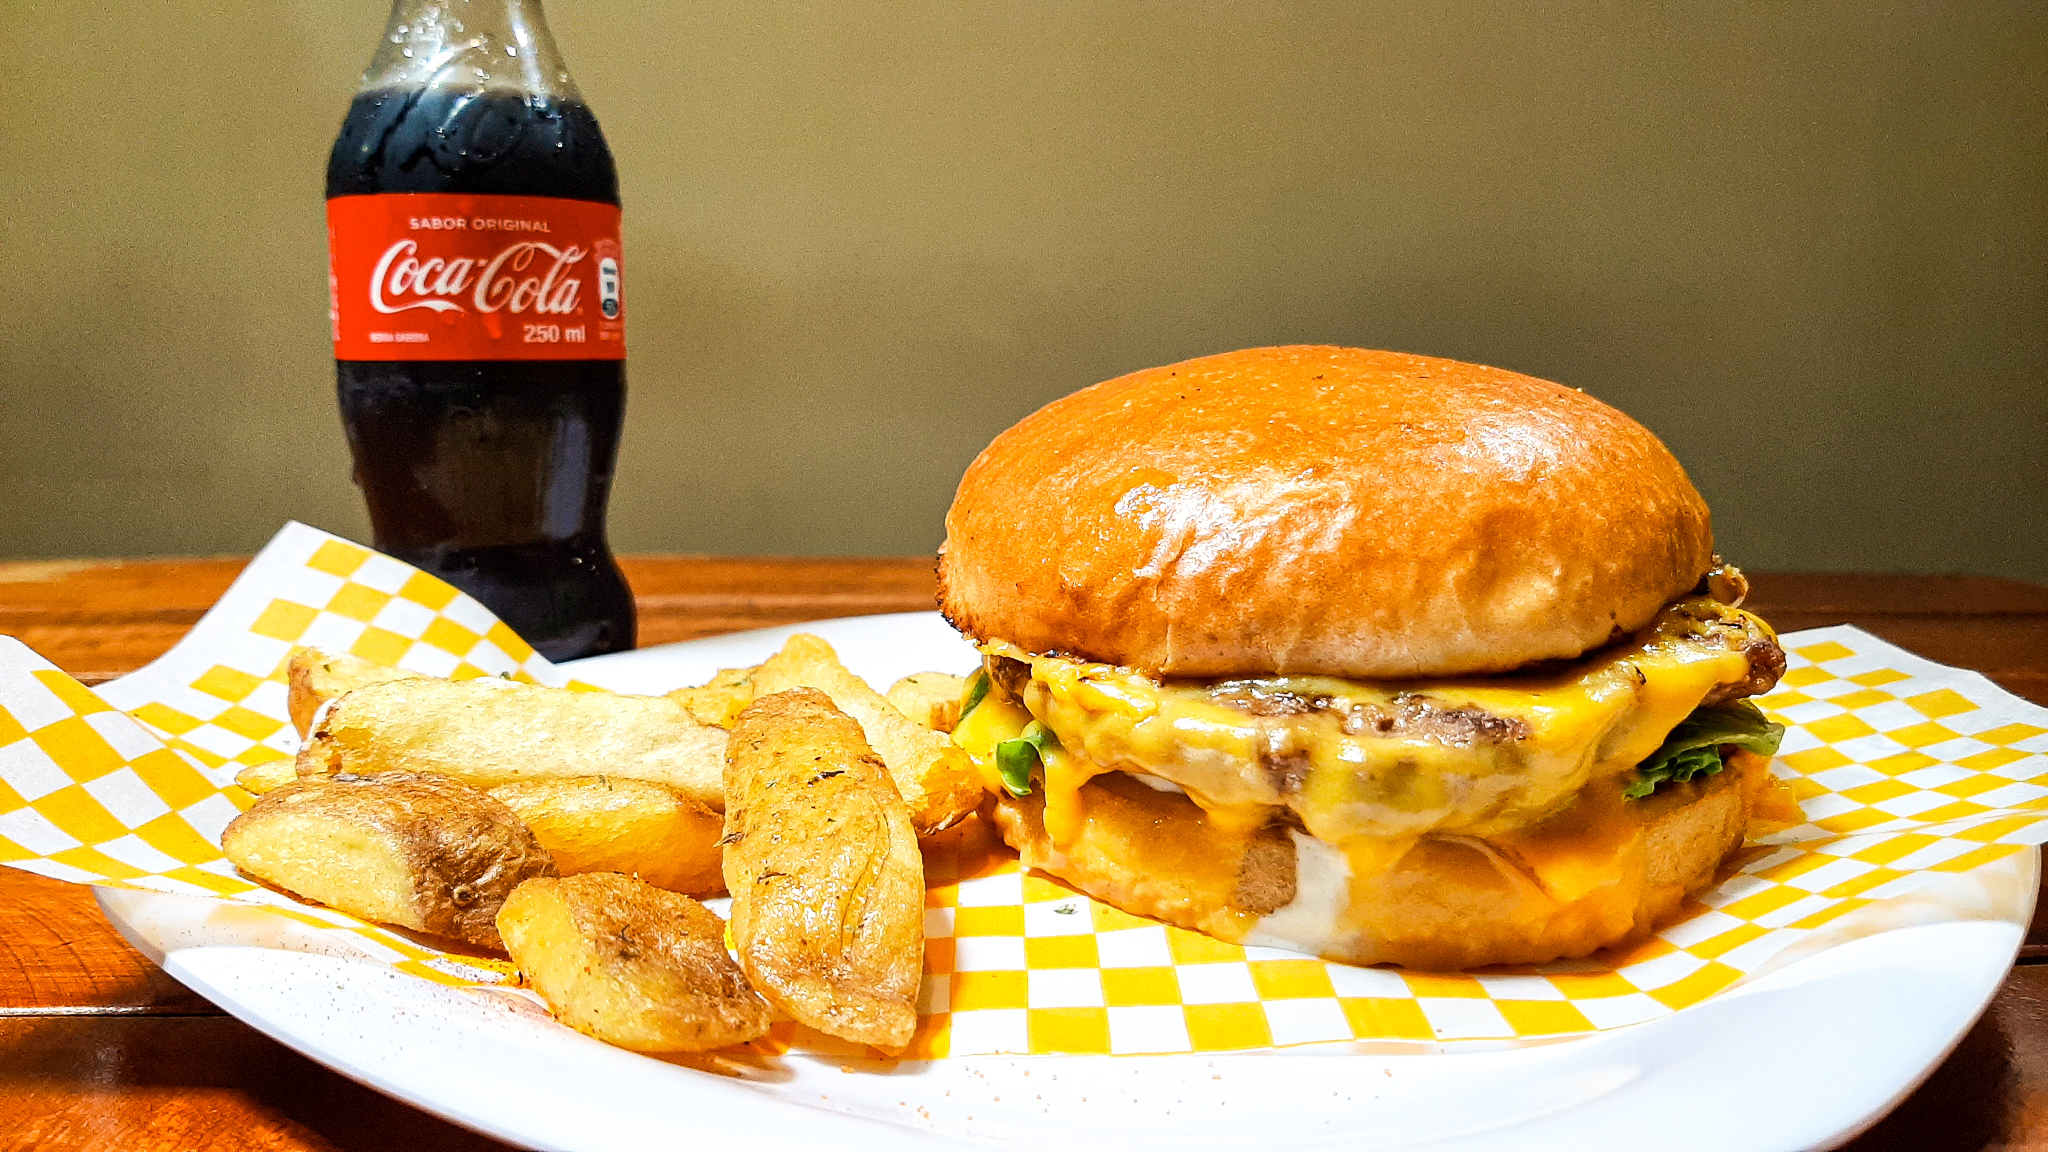
food, junk food, hamburger, dish, fast food, cuisine, buffalo burger, ingredient, cheeseburger, breakfast sandwich, Burger king premium burgers, fried food, veggie burger, Burger king grilled chicken sandwiches, slider, whopper, Original chicken sandwich, fast food restaurant, produce, finger food, american food, kids meal, french fries, breakfast, sandwich, patty, chivito, salmon burger, appetizer, bun, big mac, sloppy joe, meal, Baconator, baked goods